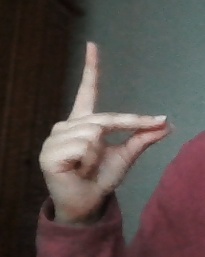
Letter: ta